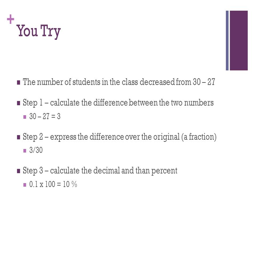
you try the number of students in the class decreased from 30 -- 27